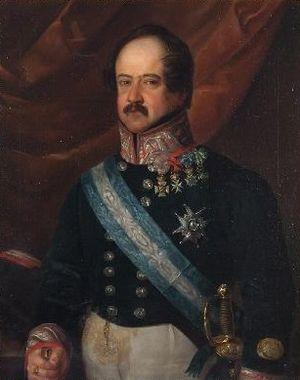
Le Sommelier de Corps, en espagnol, Sumiller de Corps est un officier ayant la charge palatiale de s'occuper des appartements privés et des affaires personnelles du roi d'Espagne. Cet office fait partie de la Real Casa y Patrimonio de la Corona de España. Il a été supprimé après la proclamation de la Seconde République espagnole, en 1931.